Cornwall, New York

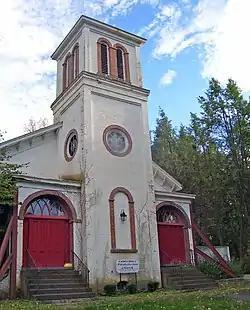
Canterbury Presbyterian Church

The "Canterbury Presbyterian Church" is located along Clinton Street in downtown Cornwall. A white stone and brick building in the Federal style, with later Colonial Revival style additions, it has been listed on the National Register of Historic Places since 1996. In 2018 the Church which had been in need of repairs was acquired and converted in to a Dance Studio. This helped bring much needed repairs to support the history of the building.